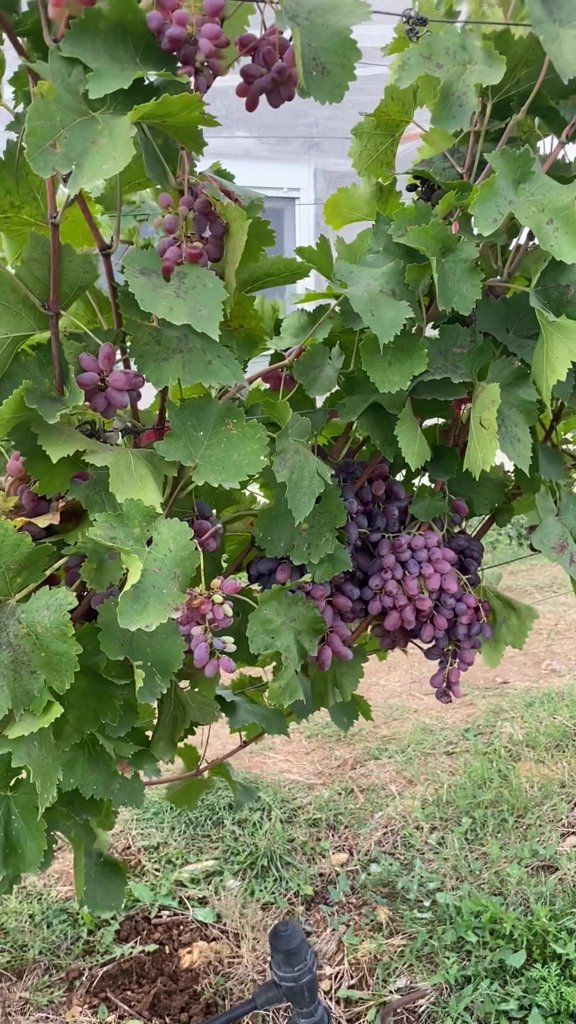
Berries visible: 219
Grape clusters: 10